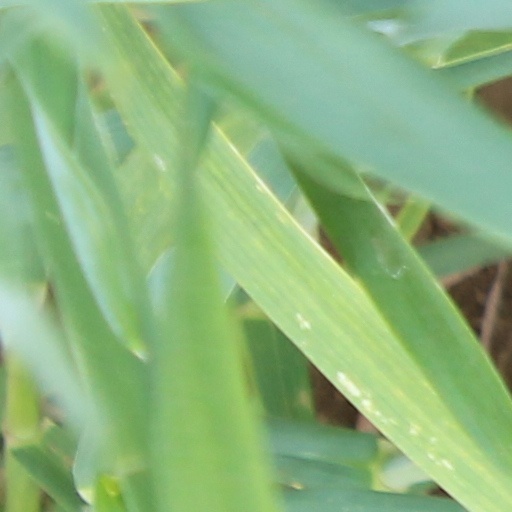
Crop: wheat